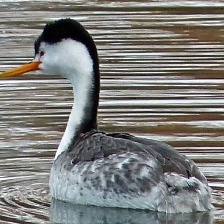
Species: CLARKS GREBE
Scientific name: AECHMOPHORUS CLARKII